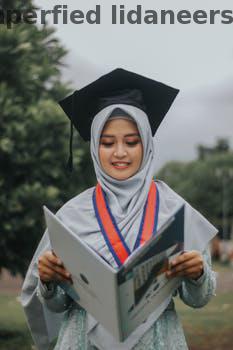
Label: Watermark